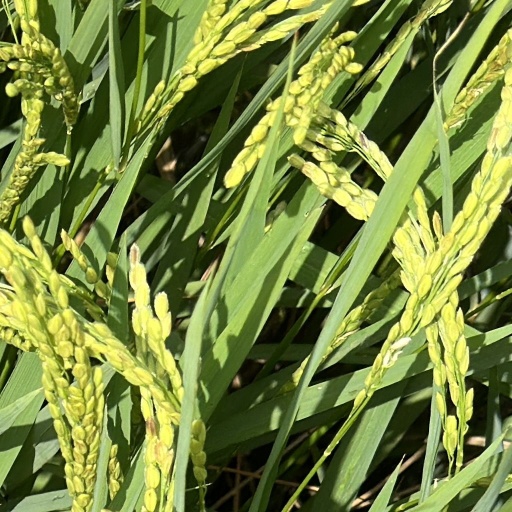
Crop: rice